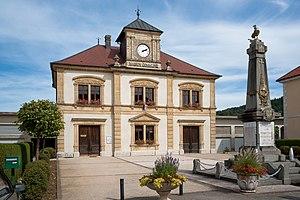
Maison de Commune de Goux-les-Usiers This building is indexed in the Base Mérimée, a database of architectural heritage maintained by the French Ministry of Culture,
Goux-les-Usiers est une commune française située dans le département du Doubs, en région Bourgogne-Franche-Comté.